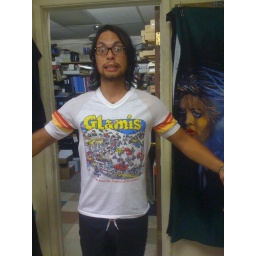
Nick glammin' in Glamis. Also: creepy beach towel babe at right.